Aleutian tern

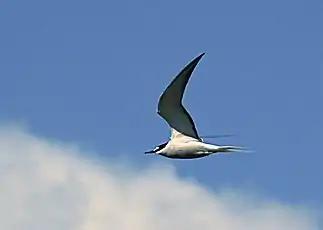
Adult "Onychoprion aleuticus" in breeding plumage in Nome, Alaska.

Molt strategies are very poorly known in the Aleutian tern but are presumably similar to those of other medium-sized, northern-breeding, migratory terns, such as the much better-studied common tern. The Aleutian tern exhibits a Complex Alternate Strategy: